Suomen Joutsen

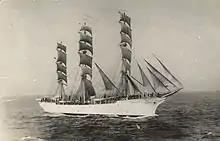
"Suomen Joutsen" during preparations for her fourth voyage

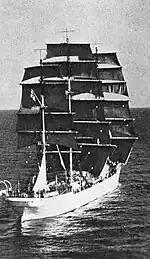
"Suomen Joutsen" photographed from the passing SS "Rex" on 7 December 1934

"Suomen Joutsen" began her fourth voyage on 30 October 1934 and arrived at her first stop, Cartagena in Spain, in late November. While sailing towards the Greek port city of Piraeus outside Sardinia on 7 December, she was overtaken by the Italian 51,000-ton ocean liner SS "Rex" which passed "Suomen Joutsen" at full speed of from a distance of only . Although the holder of the Blue Riband was a sight to behold, seeing a full-rigged ship underway in the open seas was also becoming a rare treat. After visiting various ports in the Mediterranean, the ship returned to the Atlantic and stopped briefly at Ponta Delgada, but crossed neither the Atlantic nor the Equator. "Suomen Joutsen" returned to Helsinki on 3 May 1935.